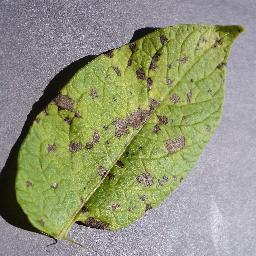
Label: Potato___Early_blight